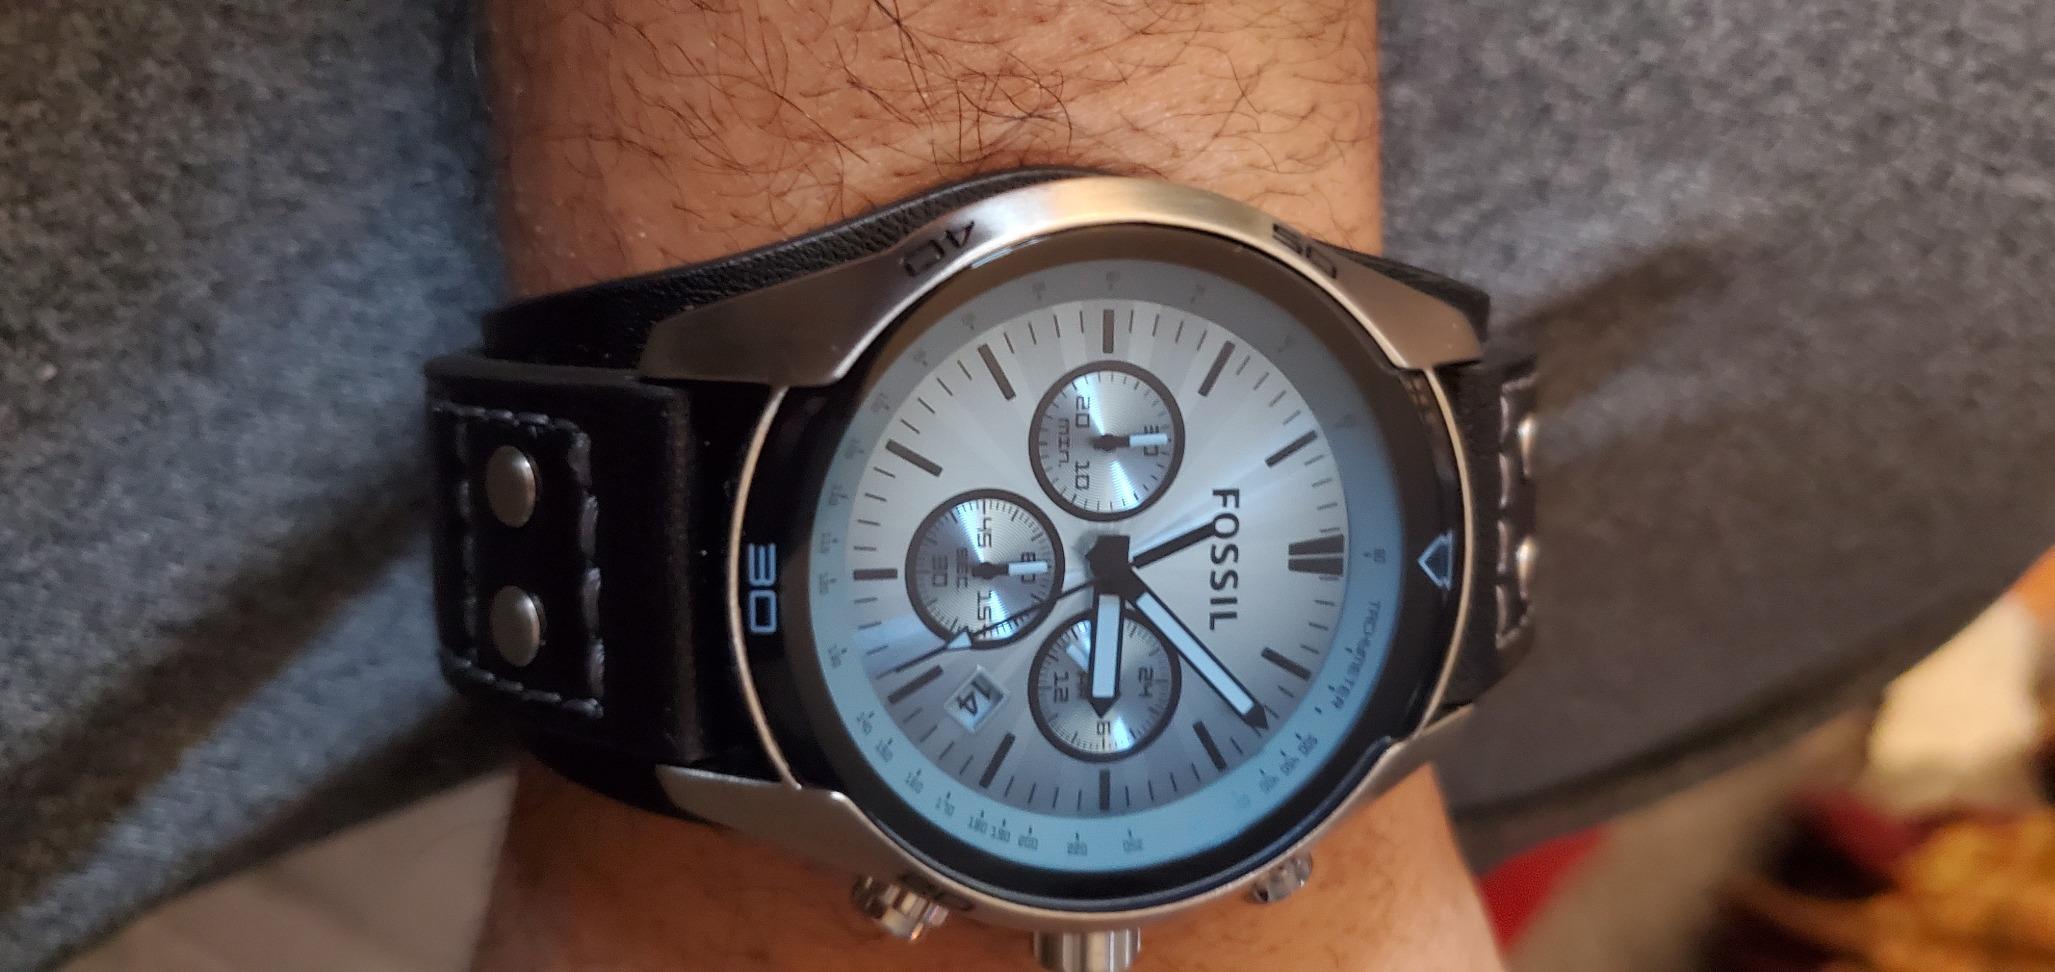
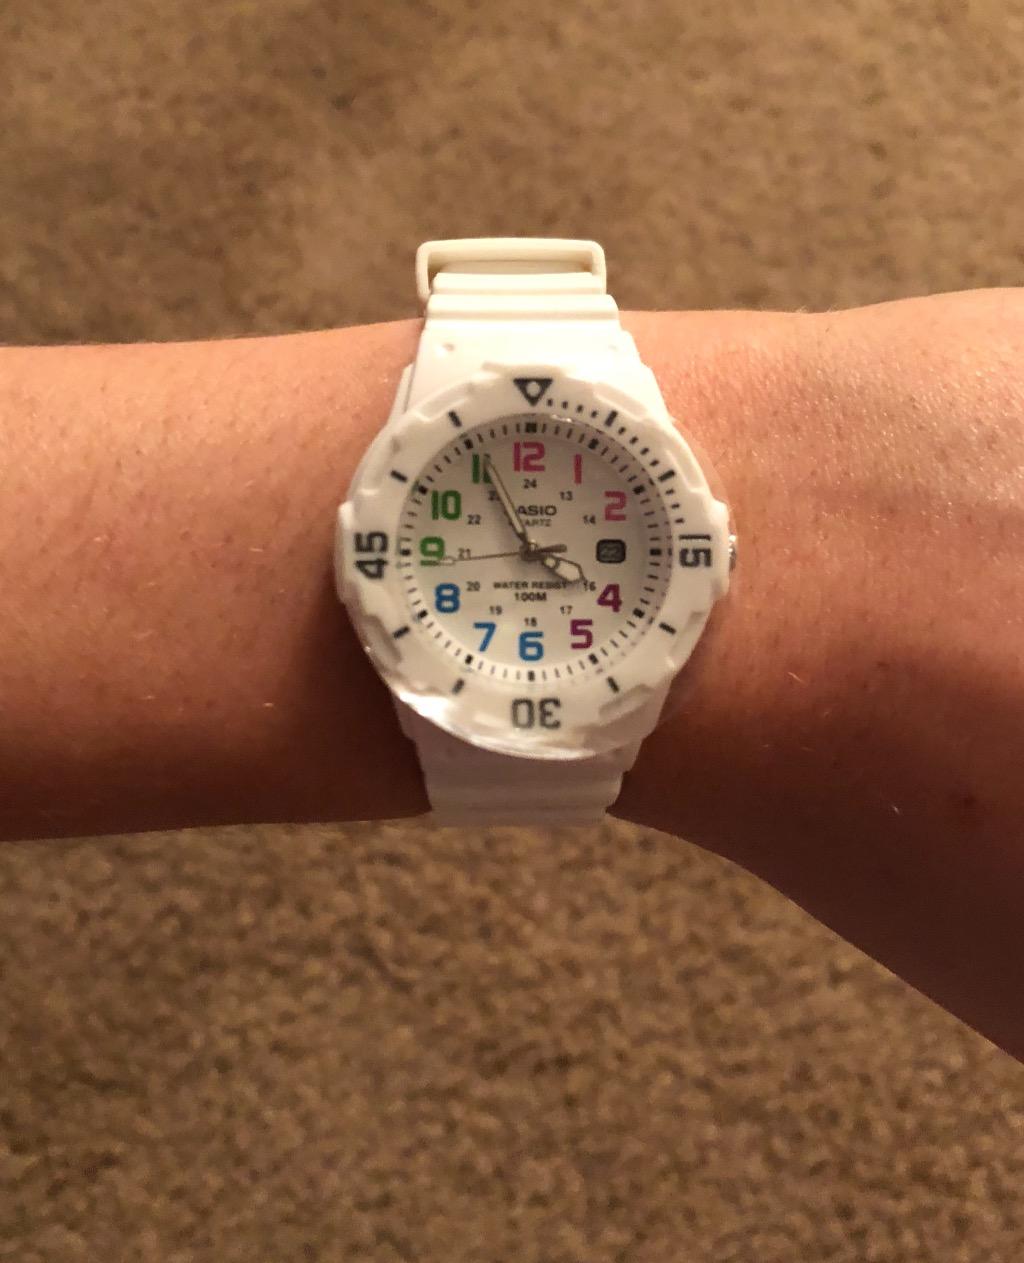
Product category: accessories_watch
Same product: no